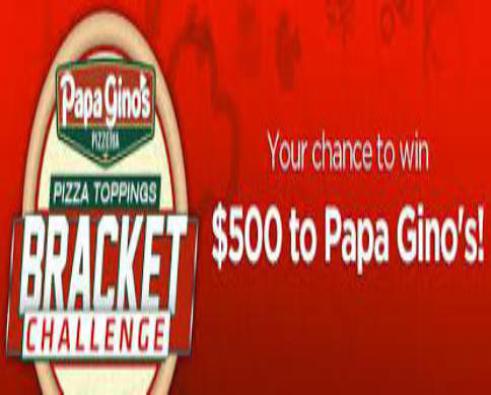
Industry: Food